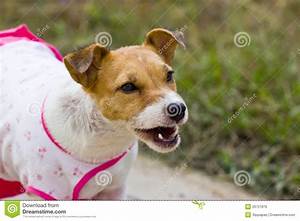
Label: cane